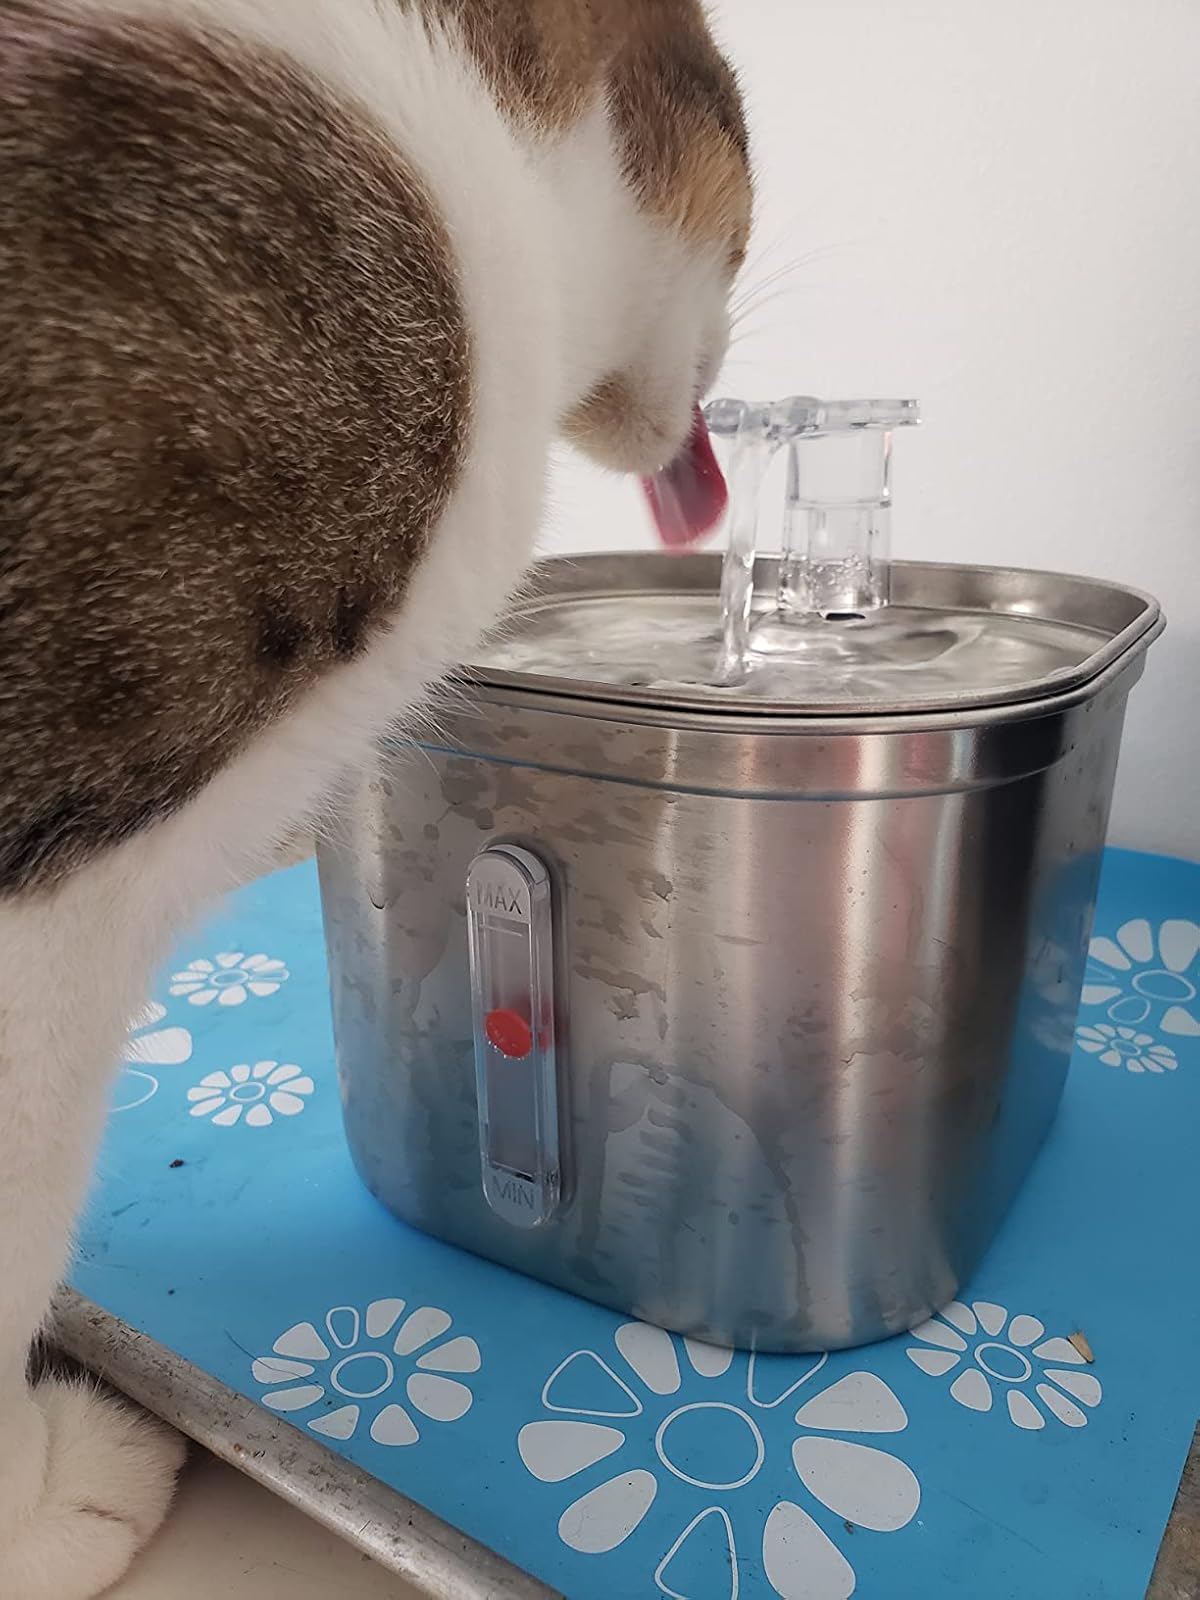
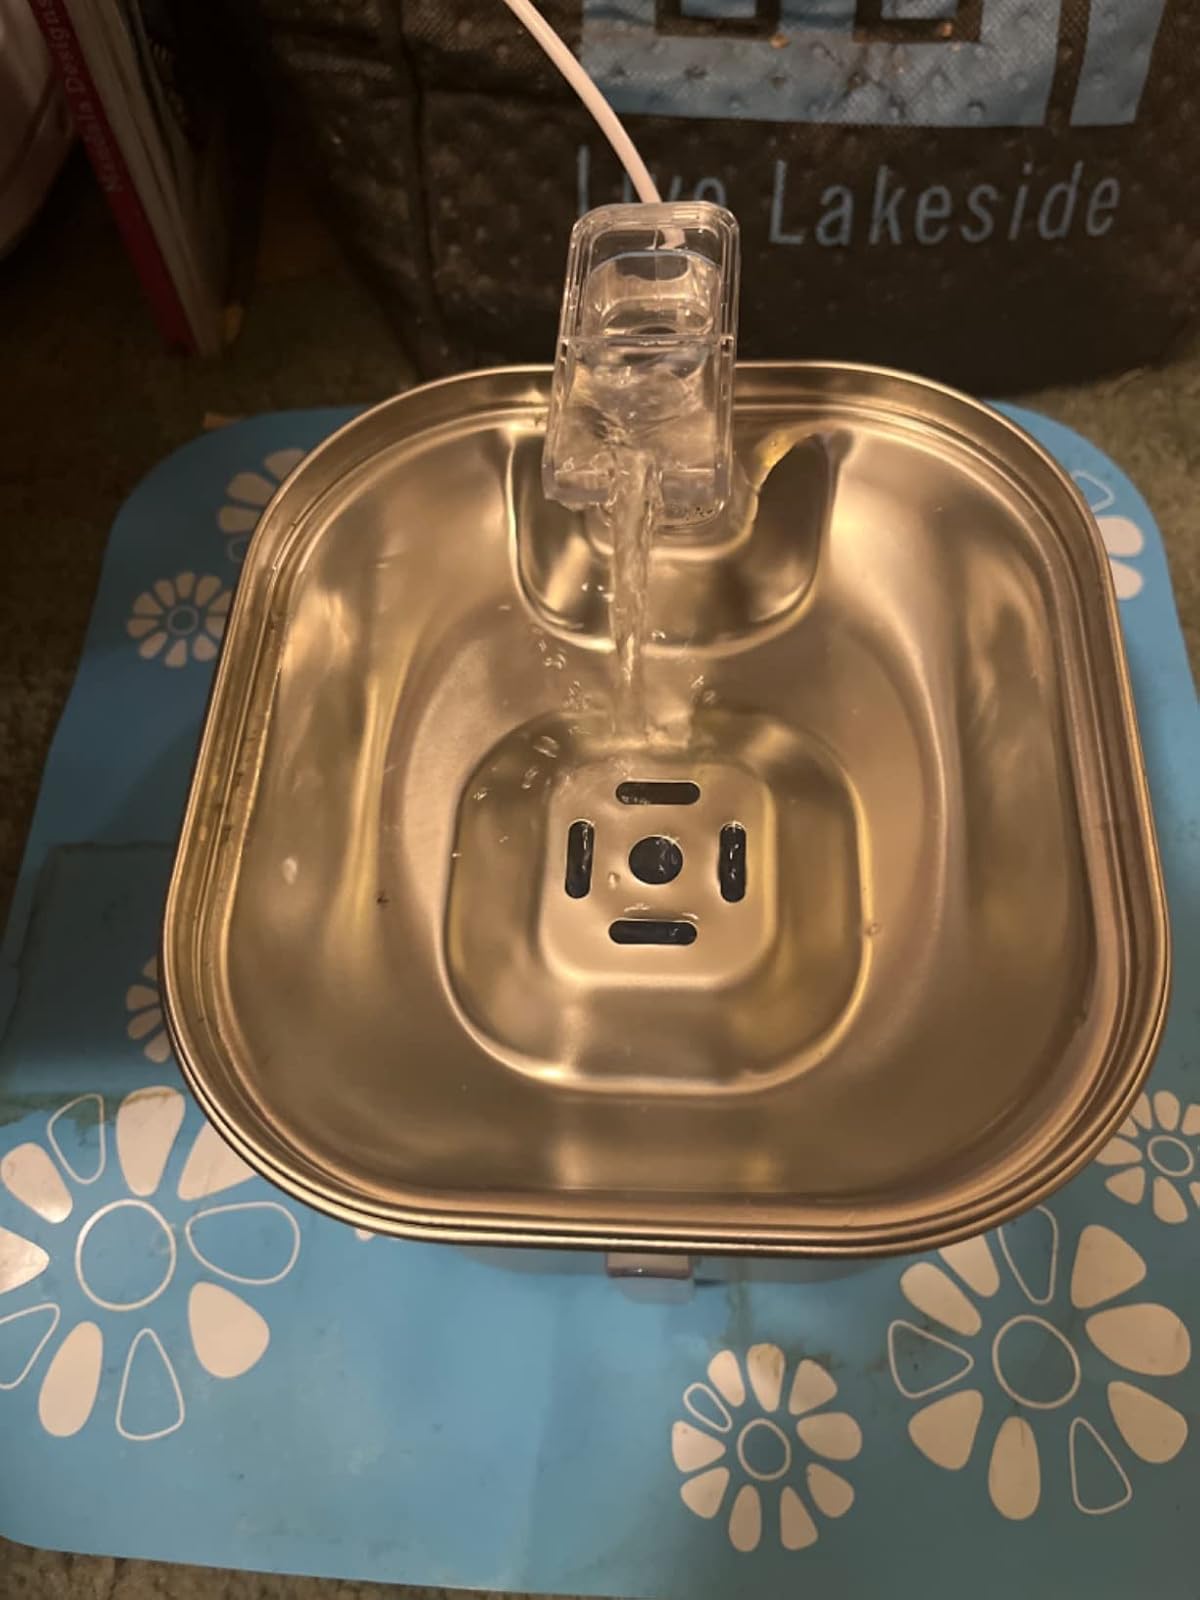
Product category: items_bowl
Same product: yes